Airbus A321neo

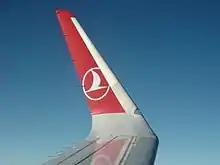
Blended Wingtips on a Turkish Airlines A321neo

As Pratt & Whitney encountered early reliability issues with the PW1100G, retrofitting fixes affected the deliveries.